Joseph E. Haynes

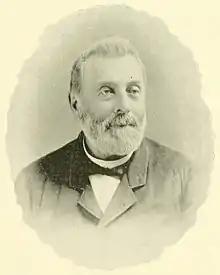

Joseph Emmett Haynes (July 31, 1827 – December 6, 1897) was the 20th mayor of Newark, New Jersey from 1884 to 1894. A Democrat who explicitly appealed to the working class, Haynes is chiefly remembered for securing Newark a safe and abundant water supply, and his mayoralty is seen as a turning point in the prosperity of Newark.